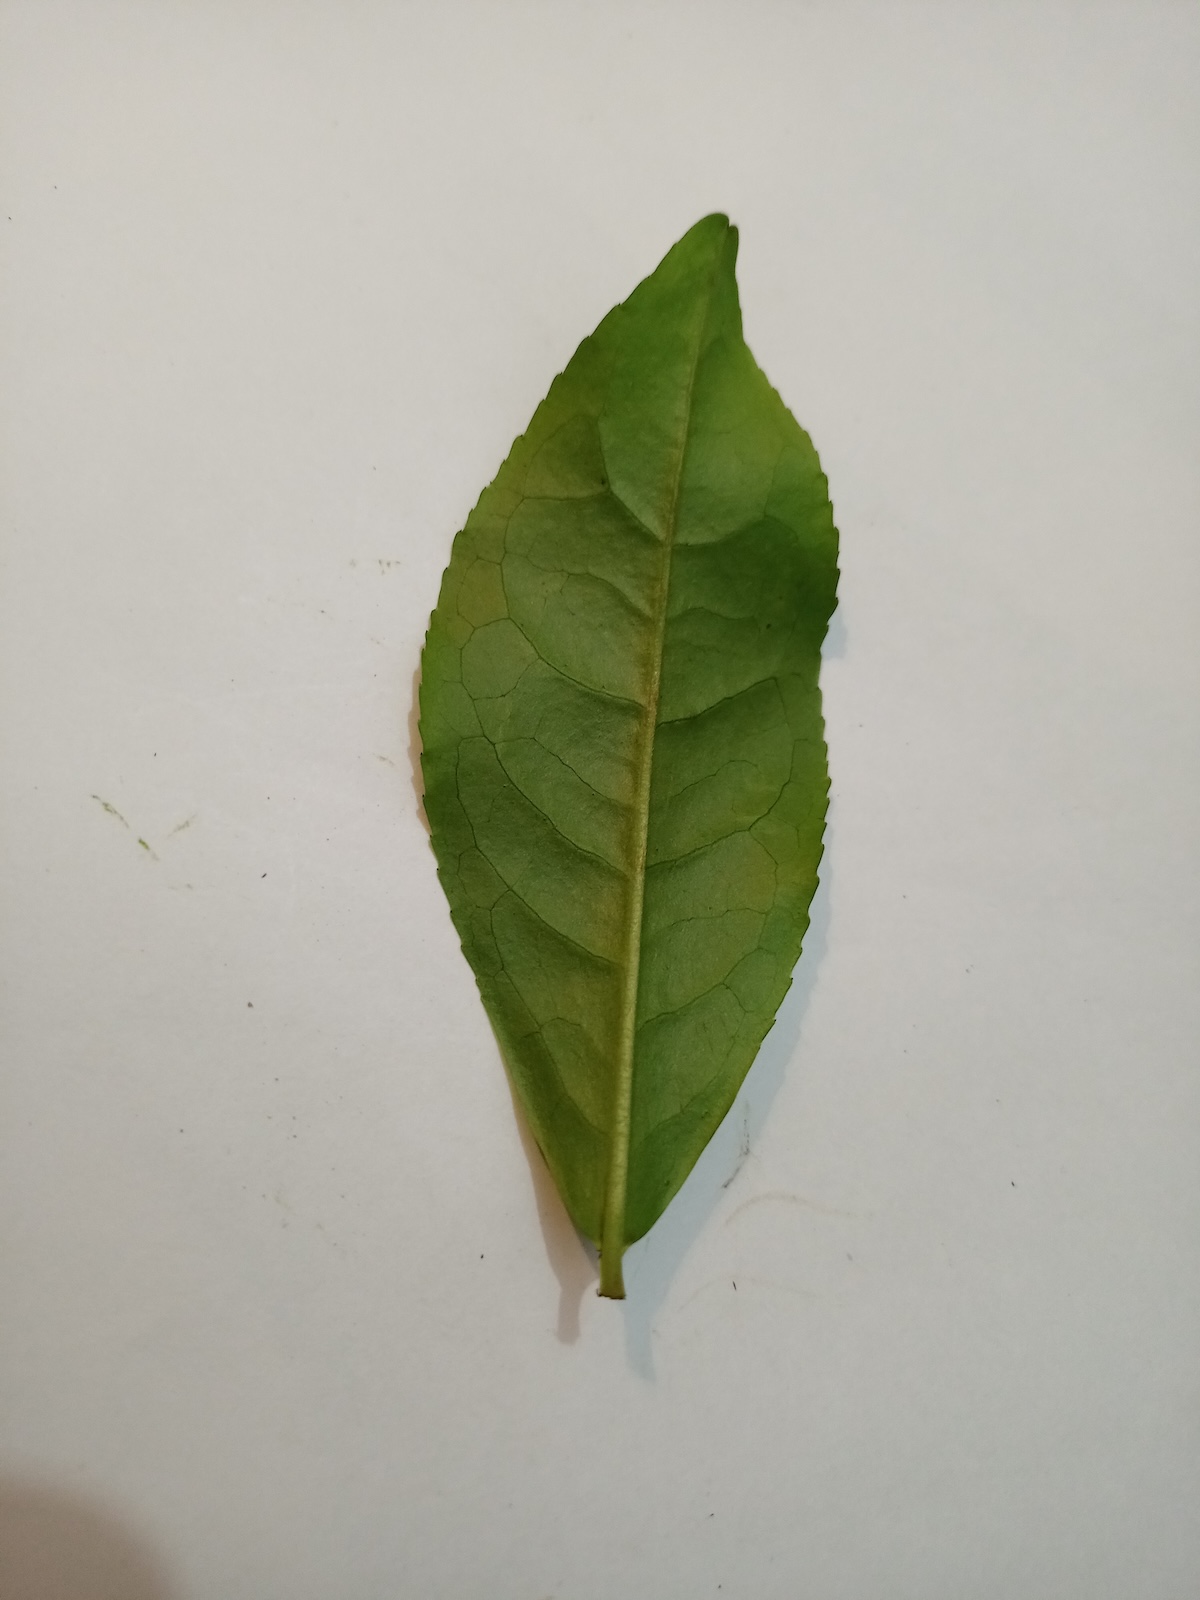
Label: Healthy leaf